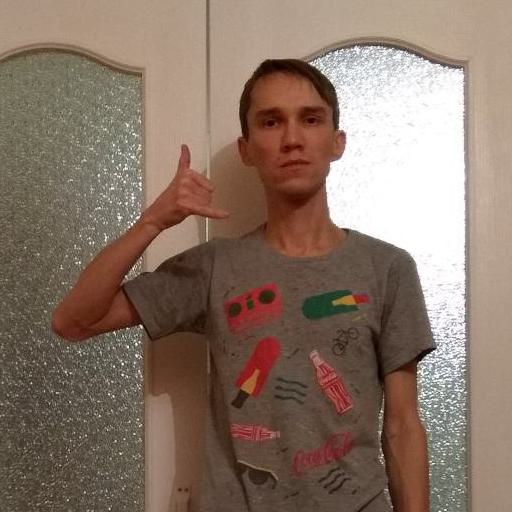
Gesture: call